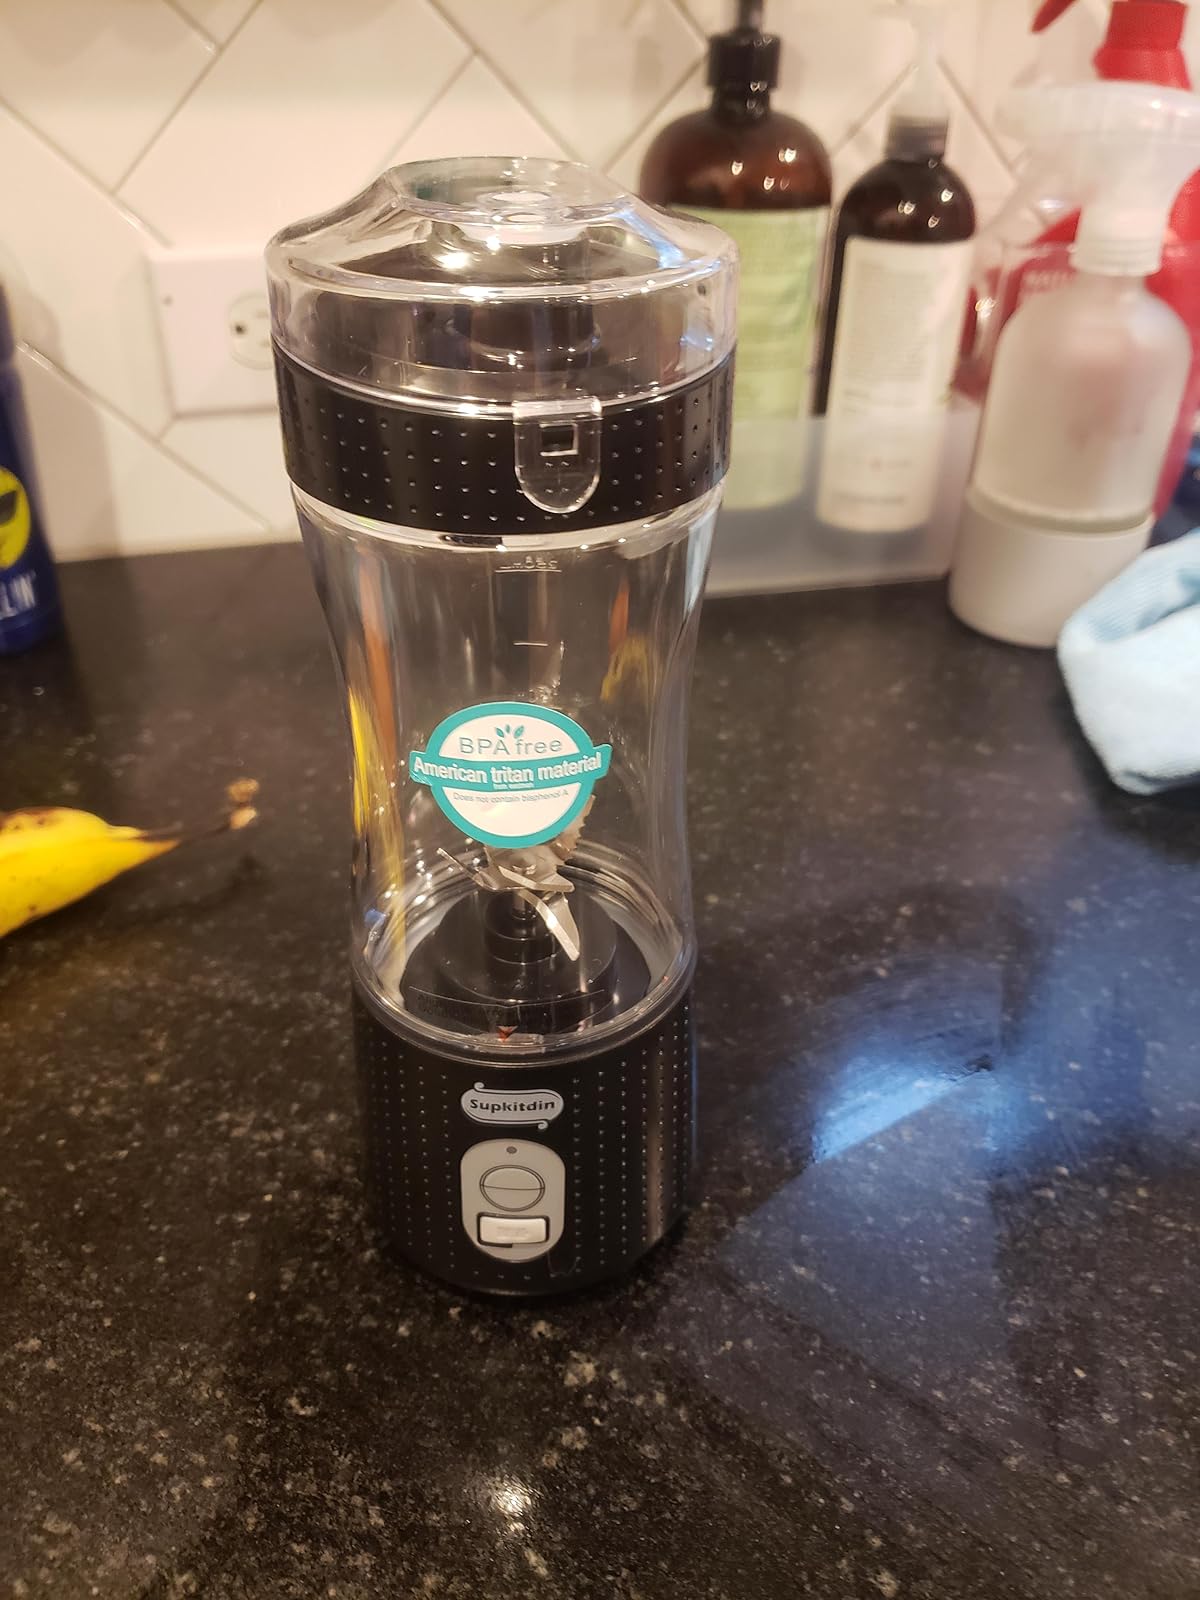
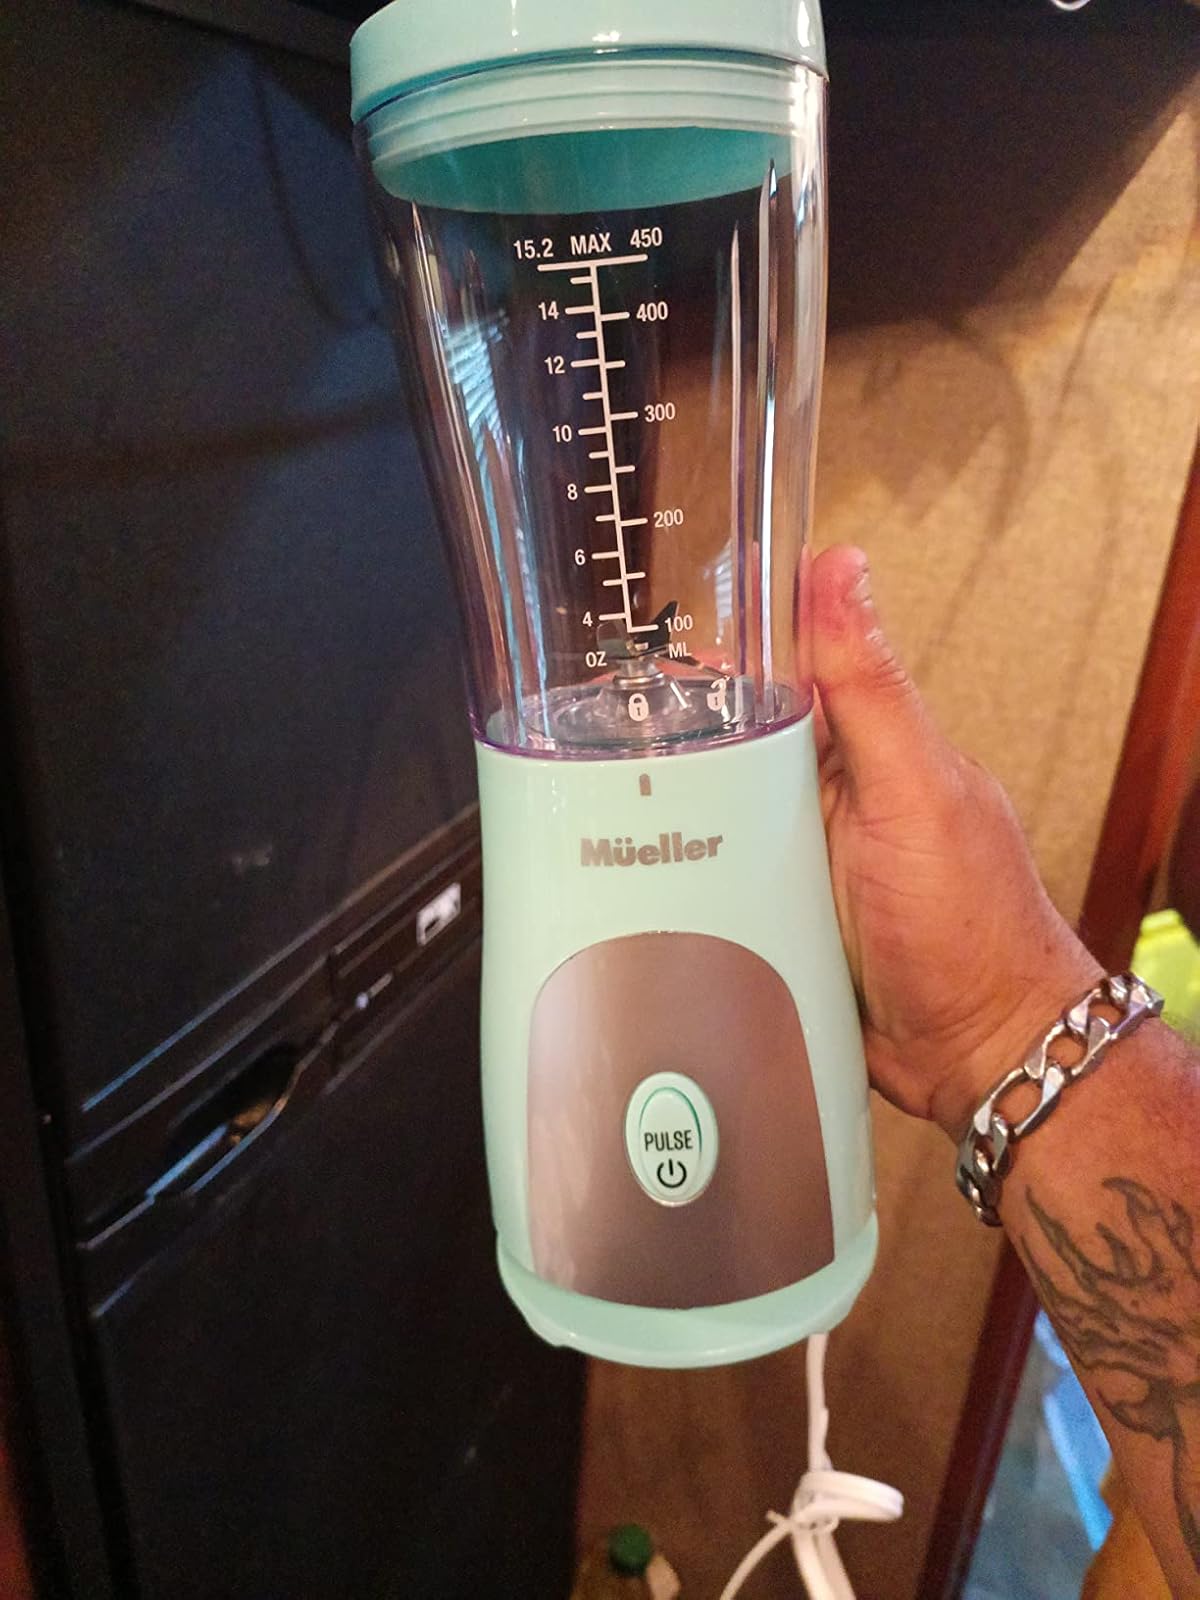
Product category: items_blender
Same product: no